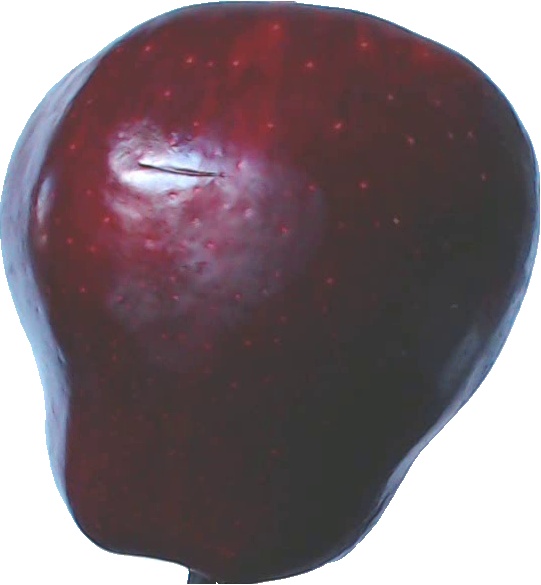
Label: apple_red_delicios_1